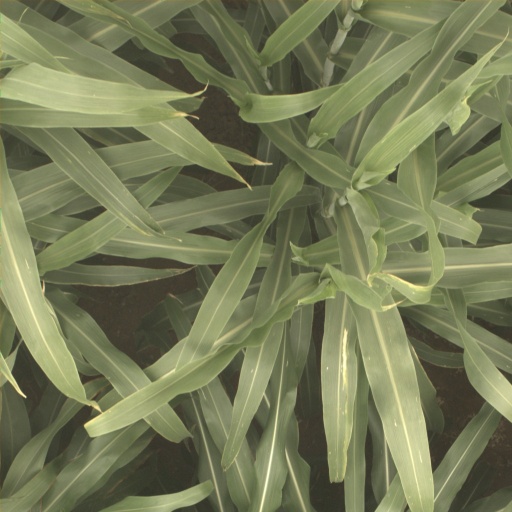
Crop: sorghum